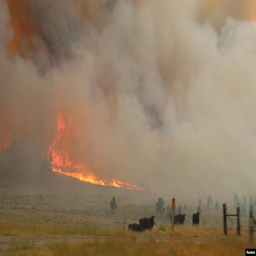
cattle are seen near the flames of the fire .